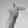
ASL letter: T